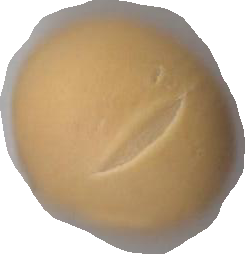
Variety: Dega